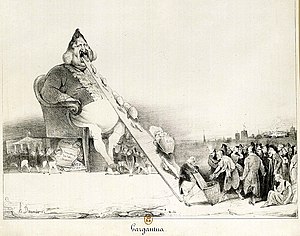
Karikatur / Berømte karikaturer
"""Gargantua"" af Honoré Daumier, også en karikatur af kong Louis-Philippe."
En karikatur er en fremstilling af personer, hvis karakteristiske træk overdrives på komisk og ikke altid smigrende måde. Karikaturtegnerne og skuespillernes ofre er især kendte personer som politikere, skuespillere og forfattere.